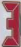
Number: 3